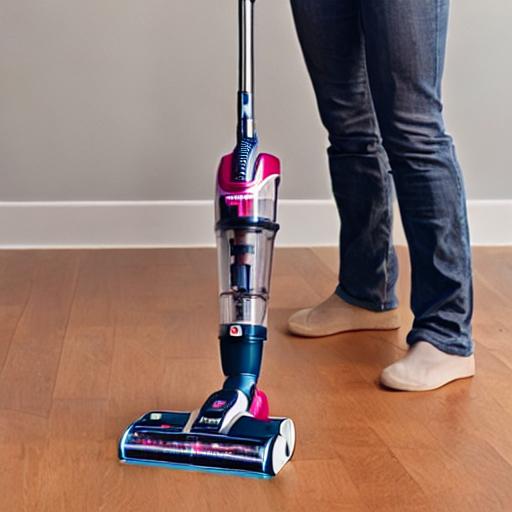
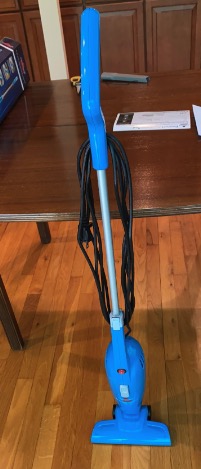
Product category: items_vacuum
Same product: no